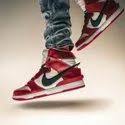
Label: Sneaker